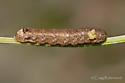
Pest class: cutworms